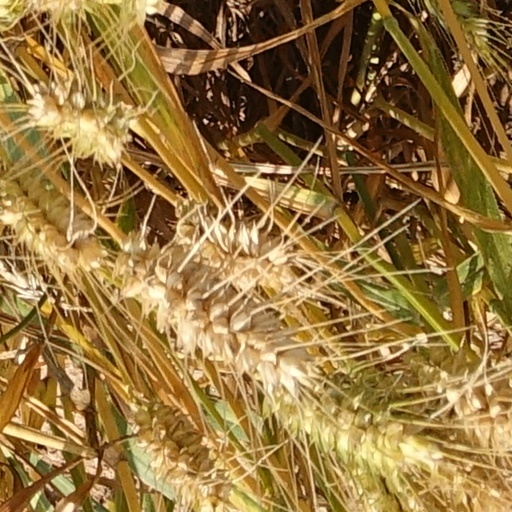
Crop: wheat